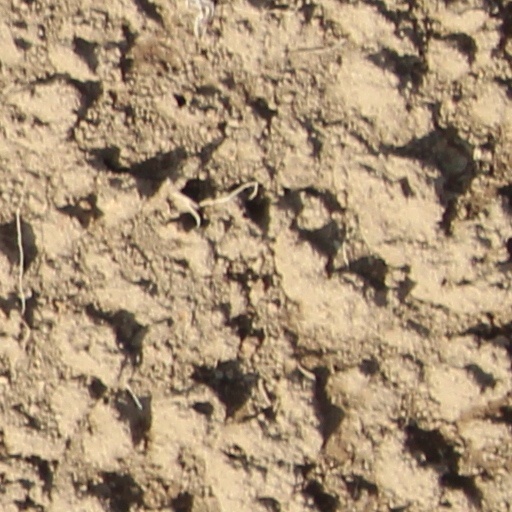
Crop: wheat